Belgic Confession

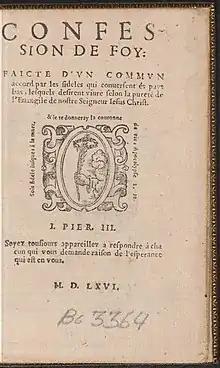
Title page of a 1566 copy

The Confession of Faith, popularly known as the Belgic Confession, is a confession to which many Reformed churches subscribe as a doctrinal standard. The Confession forms part of the Three Forms of Unity, which are the official subordinate standards of the Dutch Reformed Church. The confession's chief author was Guido de Brès, a Walloon Reformed pastor, active in the Low Countries, who died a martyr to the faith in 1567, during the Dutch Reformation. The name "Belgic Confession" follows the 17th-century Latin "Confessio Belgica". "Belgica" referred to the whole of the Low Countries, both north and south, which today is divided into the Netherlands and Belgium.